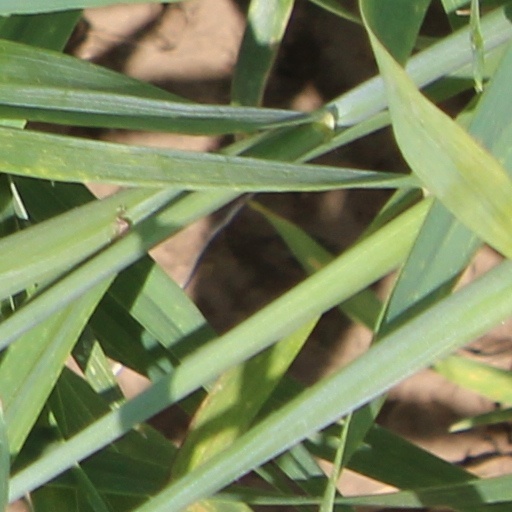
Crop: wheat